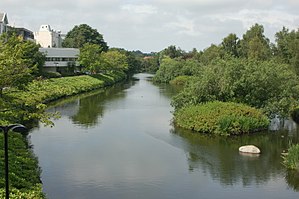
Bryne
Mølledammen i Bryne.
Bryne er en by i Time kommune i Rogaland fylke i Norge. Bryne ligger ca. 25 minutter med tog syd for Stavanger i landskabet Jæren, fik bystatus 1. januar 2001 og er en af Norges yngste byer. Bryne havde 9.266 indbyggere i 2009.